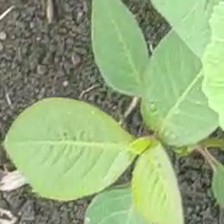
Weed species: Moti_dudhi(Euphorbia_geneculata_L)